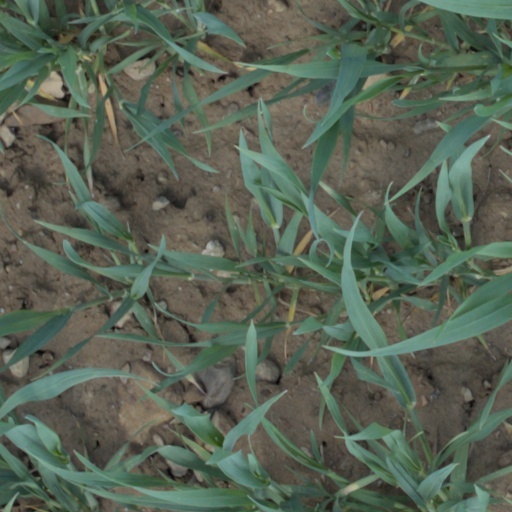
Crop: wheat